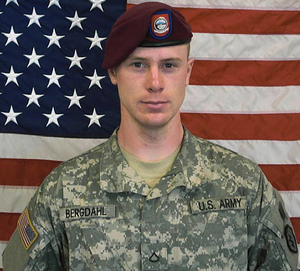
Bowe Robert Bergdahl, né le 28 mars 1986, est un soldat américain de l'armée de terre des États-Unis. Après avoir déserté, au cours de la guerre d'Afghanistan, il a été prisonnier des talibans pendant cinq ans, de juin 2009 au 31 mai 2014. Les talibans l'ont relâché en échange de la libération de 5 prisonniers retenus à Guantanamo.